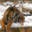
Label: tiger